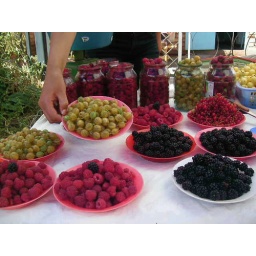
fresh fruit at lake issy kul, malina is berries in russian if I remember well!!